Antonio de Leyva, Duke of Terranova

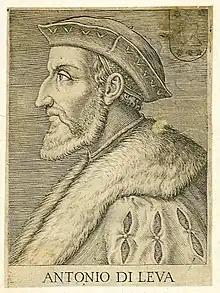
Antonio de Leyva, 1596

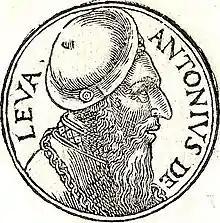
From "Promptuarii Iconum Insigniorum"

Antonio de Leyva, Duke of Terranova, Prince of Ascoli, Count of Monza (1480–1536) was a Spanish general during the Italian Wars. During the Italian War of 1521, he commanded Pavia during the siege of the city by Francis I of France, and took part in the Battle of Pavia in 1525. After the death of Fernando d'Ávalos, Marquis of Pescara, he held further commands in Italy during the War of the League of Cognac and finally died shortly after attempting an invasion of Provence.